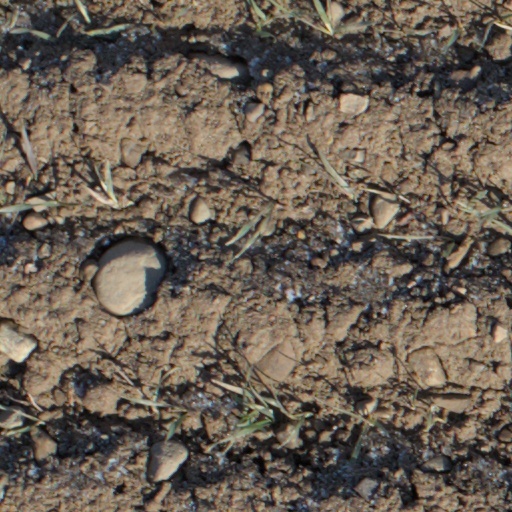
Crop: wheat